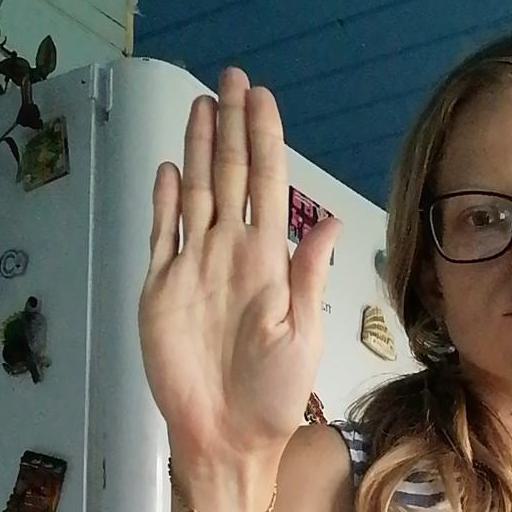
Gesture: stop